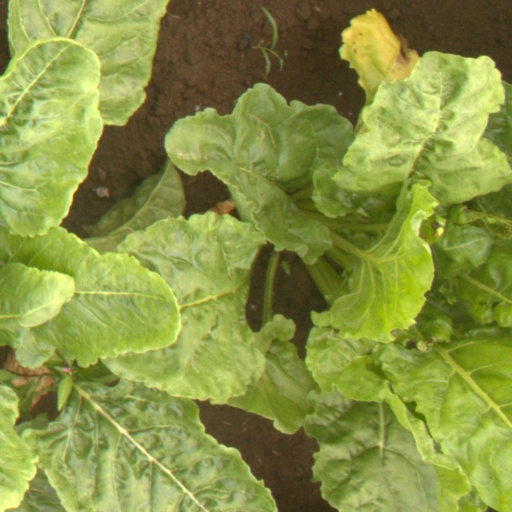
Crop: sugar beet